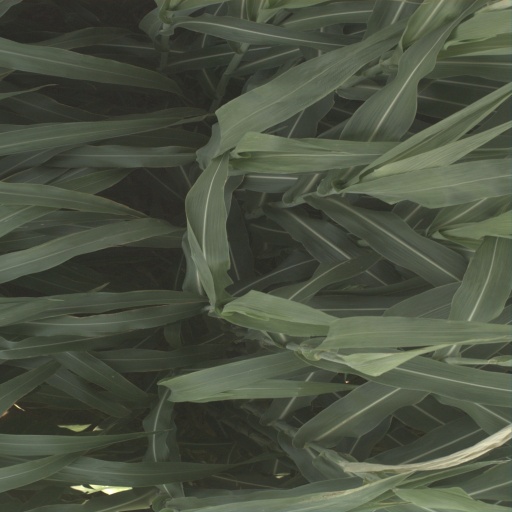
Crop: sorghum